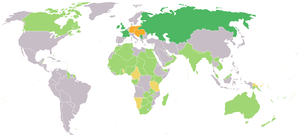
La Première Guerre mondiale, aussi appelée la Grande Guerre, est un conflit militaire impliquant dans un premier temps les puissances européennes et s'étendant ensuite à plusieurs continents, qui s'est déroulé de 1914 à 1918.